Rhabdomyolysis

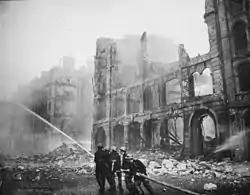
Historical photograph of a building severely damaged by air-raid bombing; firefighters are putting out a blaze in the ruins.

The Bible may contain an early account of rhabdomyolysis. In , the Pentateuch says that the Jews demanded meat while traveling in the desert; God sent quail in response to the complaints, and people ate large quantities of quail meat. A plague then broke out, killing numerous people. Rhabdomyolysis after consuming quail was described in more recent times and called "coturnism" (after "Coturnix", the main quail genus). Migrating quail consume large amounts of hemlock, a known cause of rhabdomyolysis.